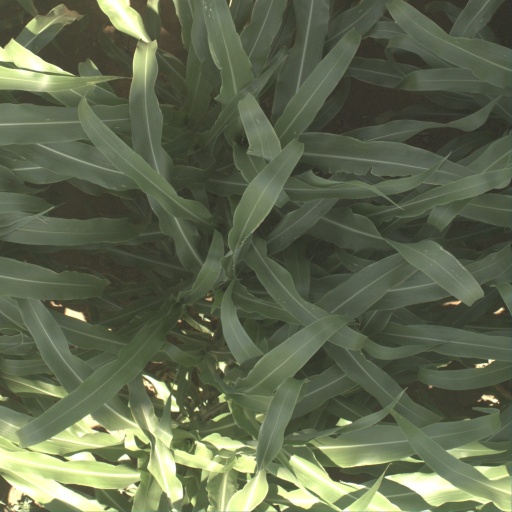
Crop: sorghum